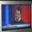
Label: television